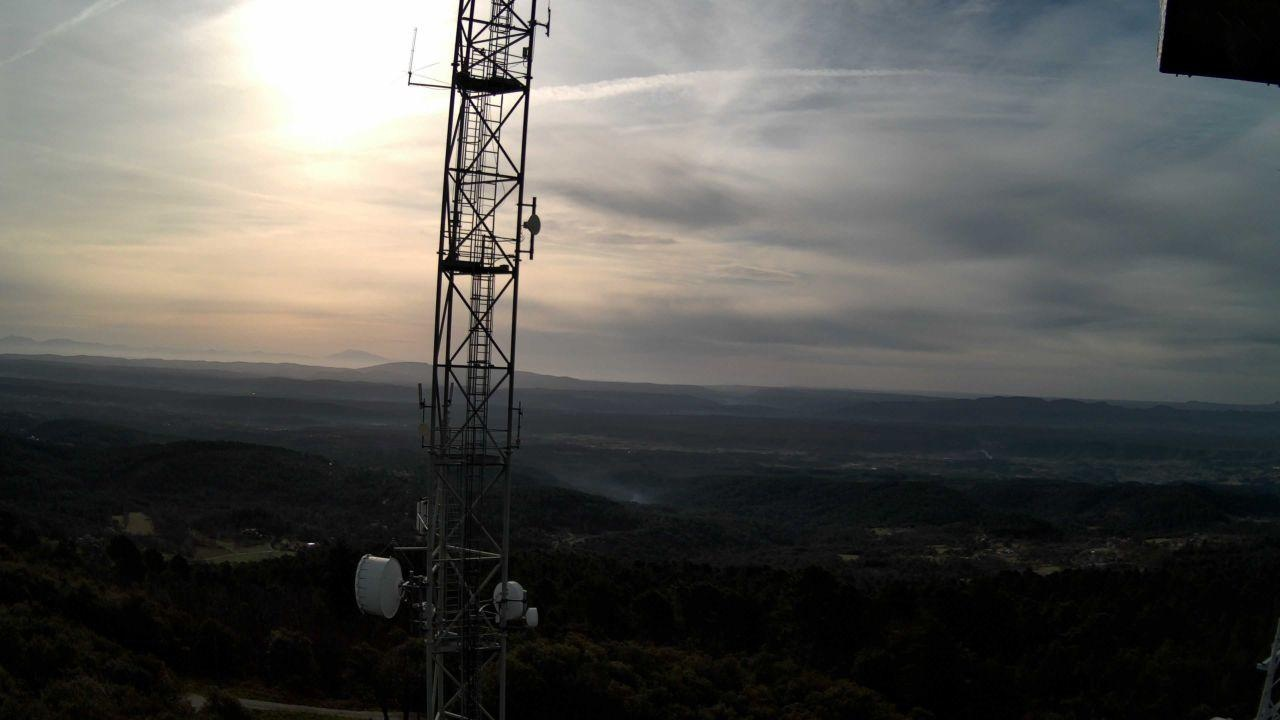
Fire: no
Smoke: yes